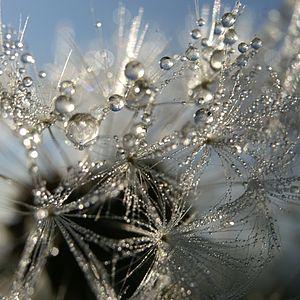
Vue Macro d'un capitule de pissenlit (Taraxacum sect. Ruderalia).